Eastern grey squirrels in Europe

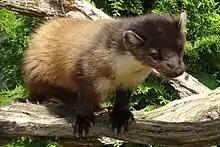
European pine martens have kept grey squirrel populations in check in Ireland

The European pine marten is a natural predator of squirrels, including the eastern grey squirrel, but has been eradicated from large parts of the area affected by the grey squirrel such as England and Wales. The European pine marten's population is currently expanding and there is evidence that grey squirrel populations plummet where it becomes present, with the populations of the co-evolved red squirrel subsequently recovering.